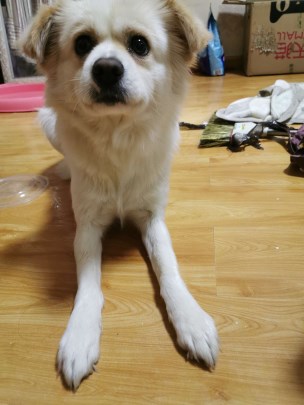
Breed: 3336-n000121-chinese_rural_dog